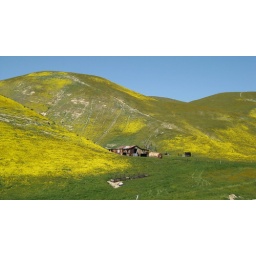
Abandoned Ranch against yellow and green hillside.